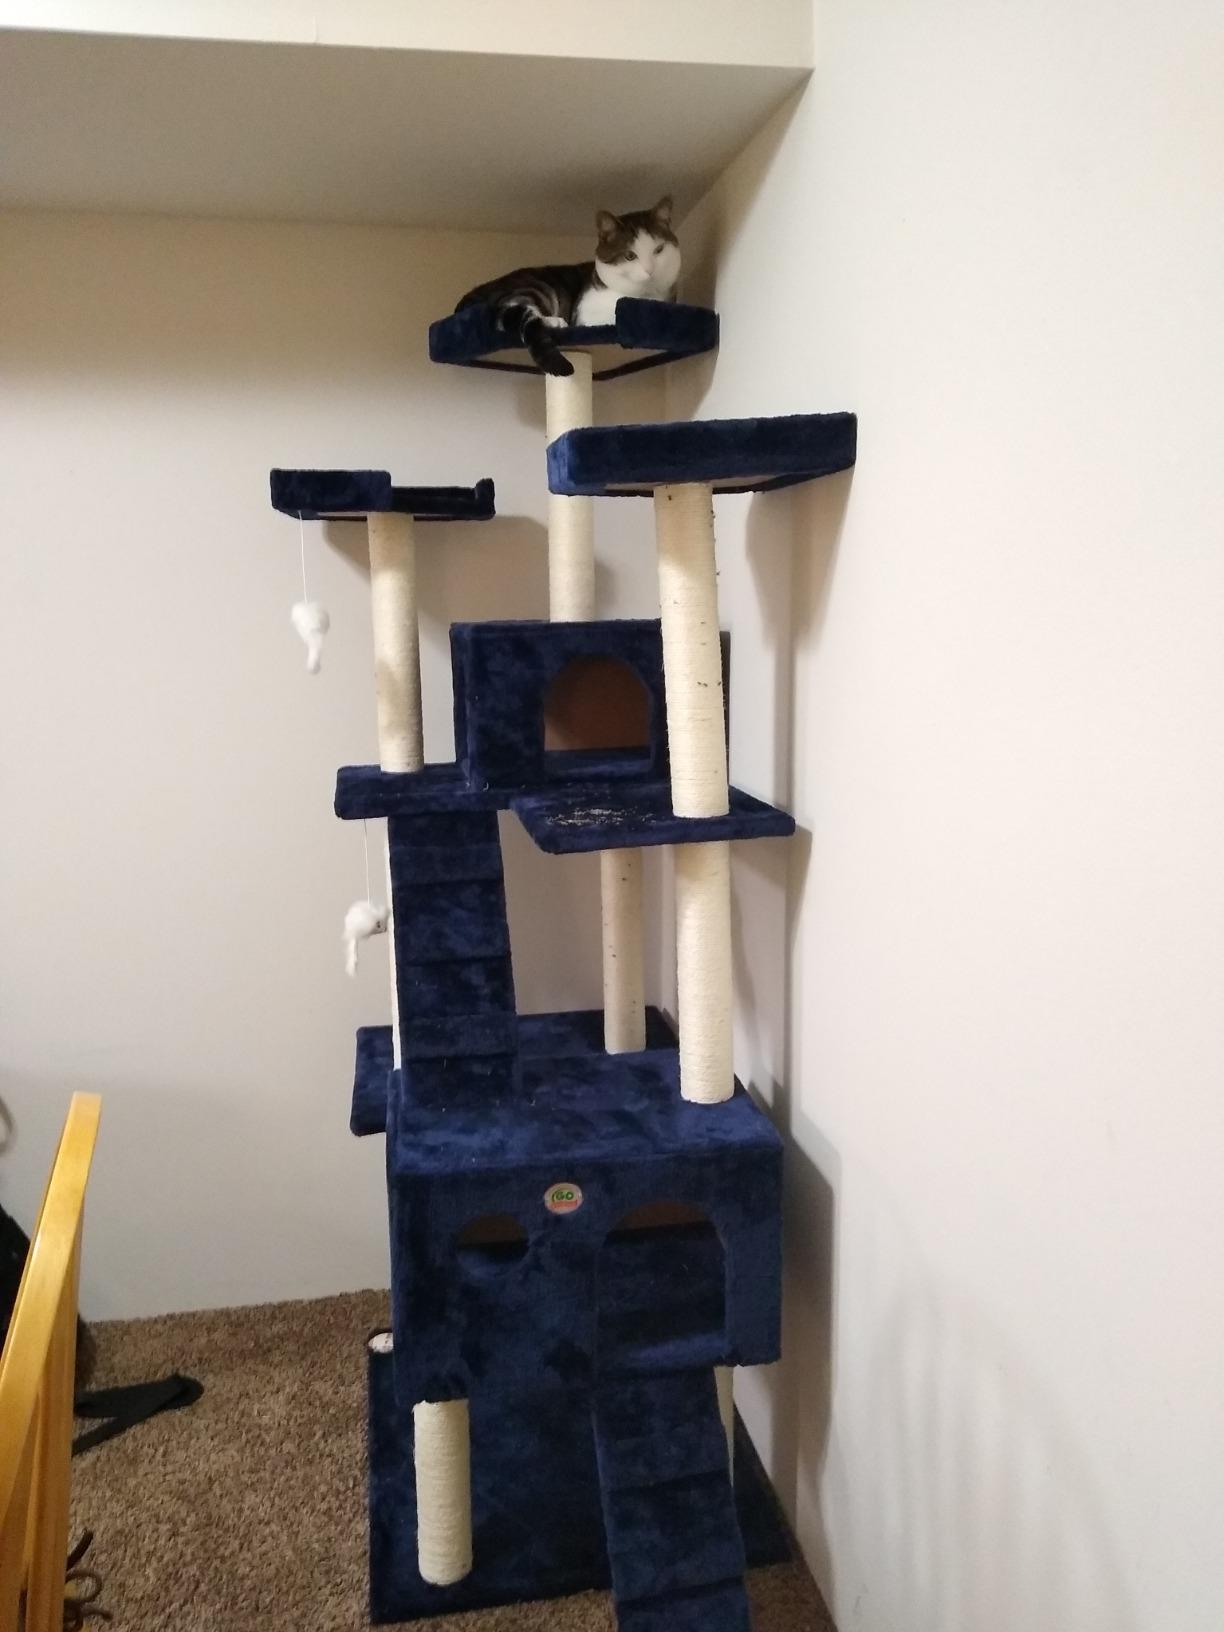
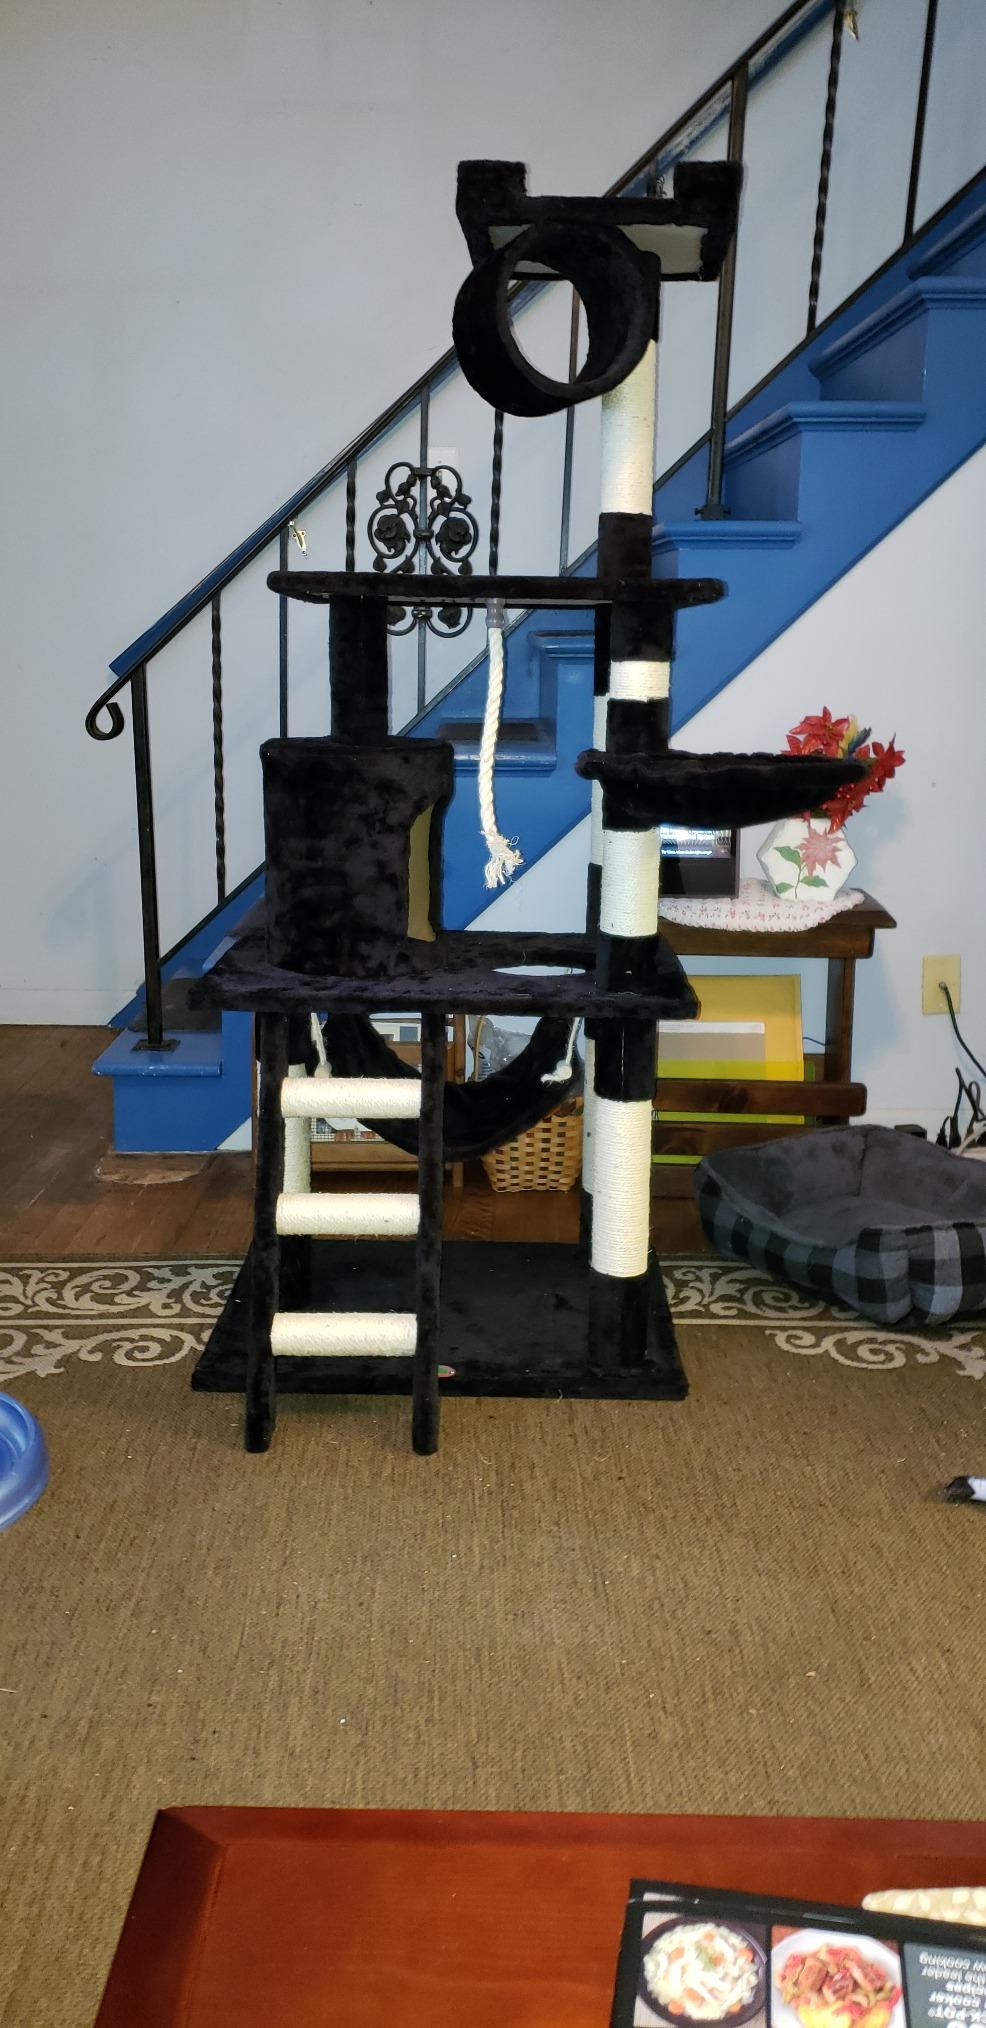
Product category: items_cat tree
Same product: no